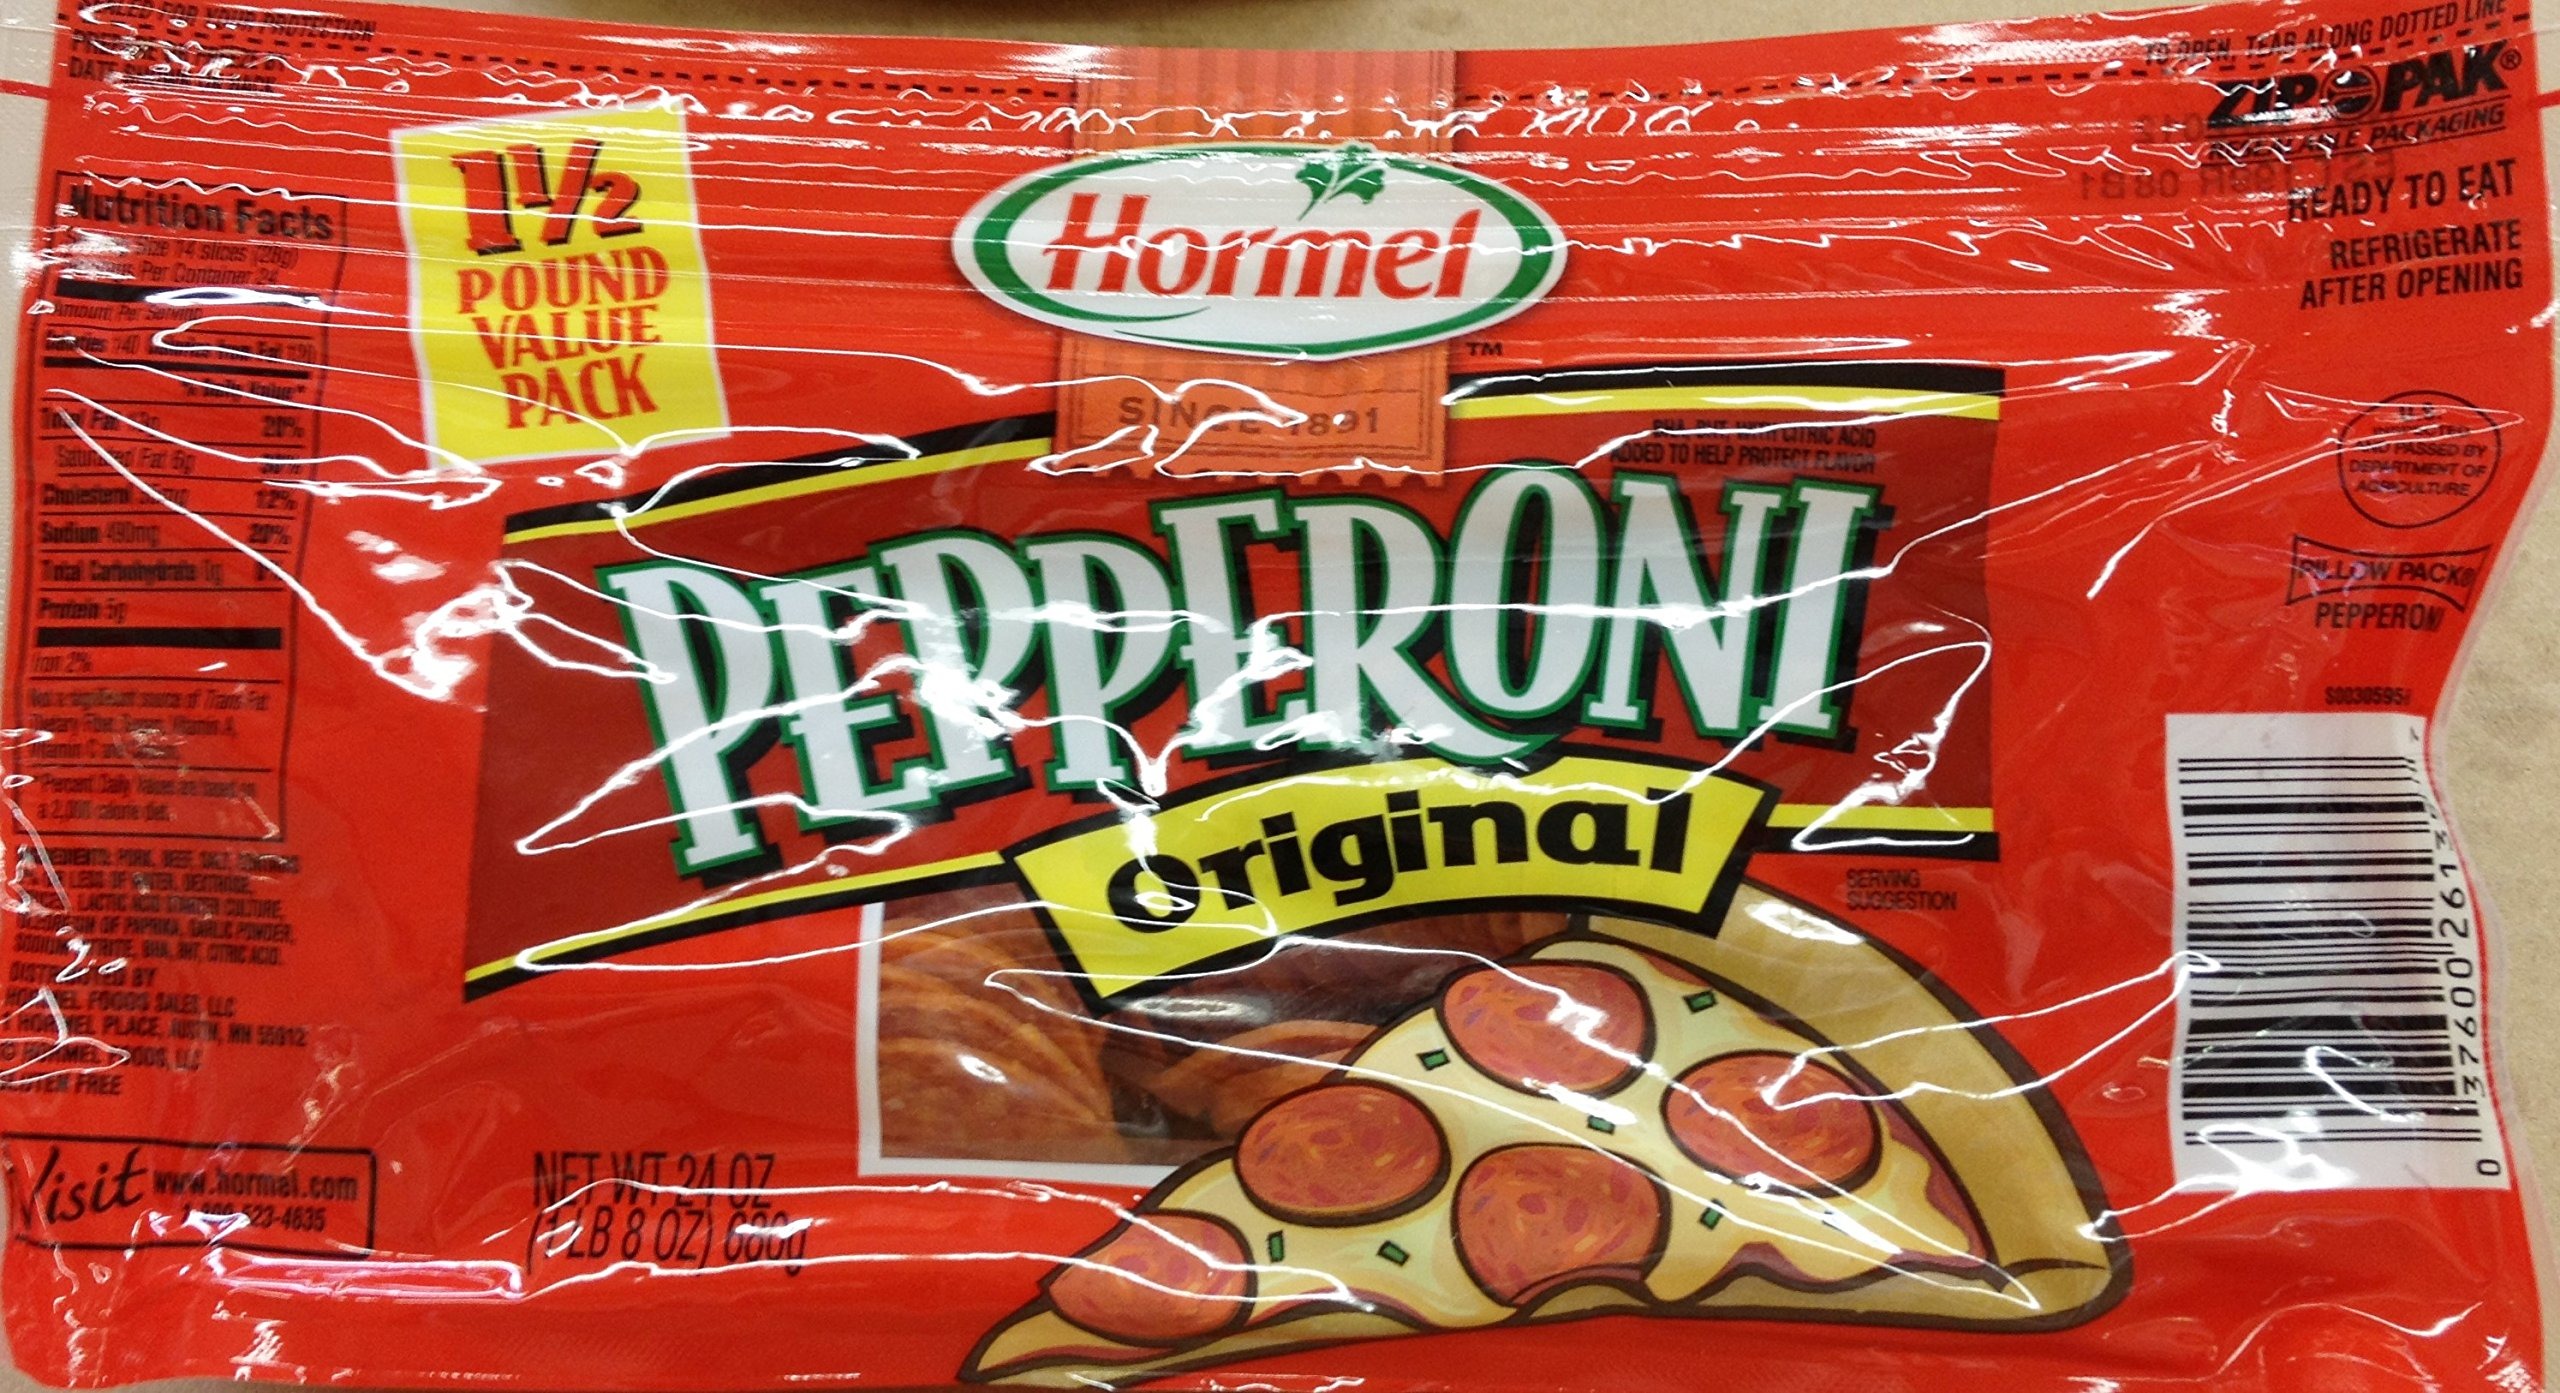
Item Name: 21 Ounce Hormel Pepperoni Deli Thin Sliced (1.5 Pounds Total), Pack of 1
Value: 21.0
Unit: Ounce

Price: 9.99